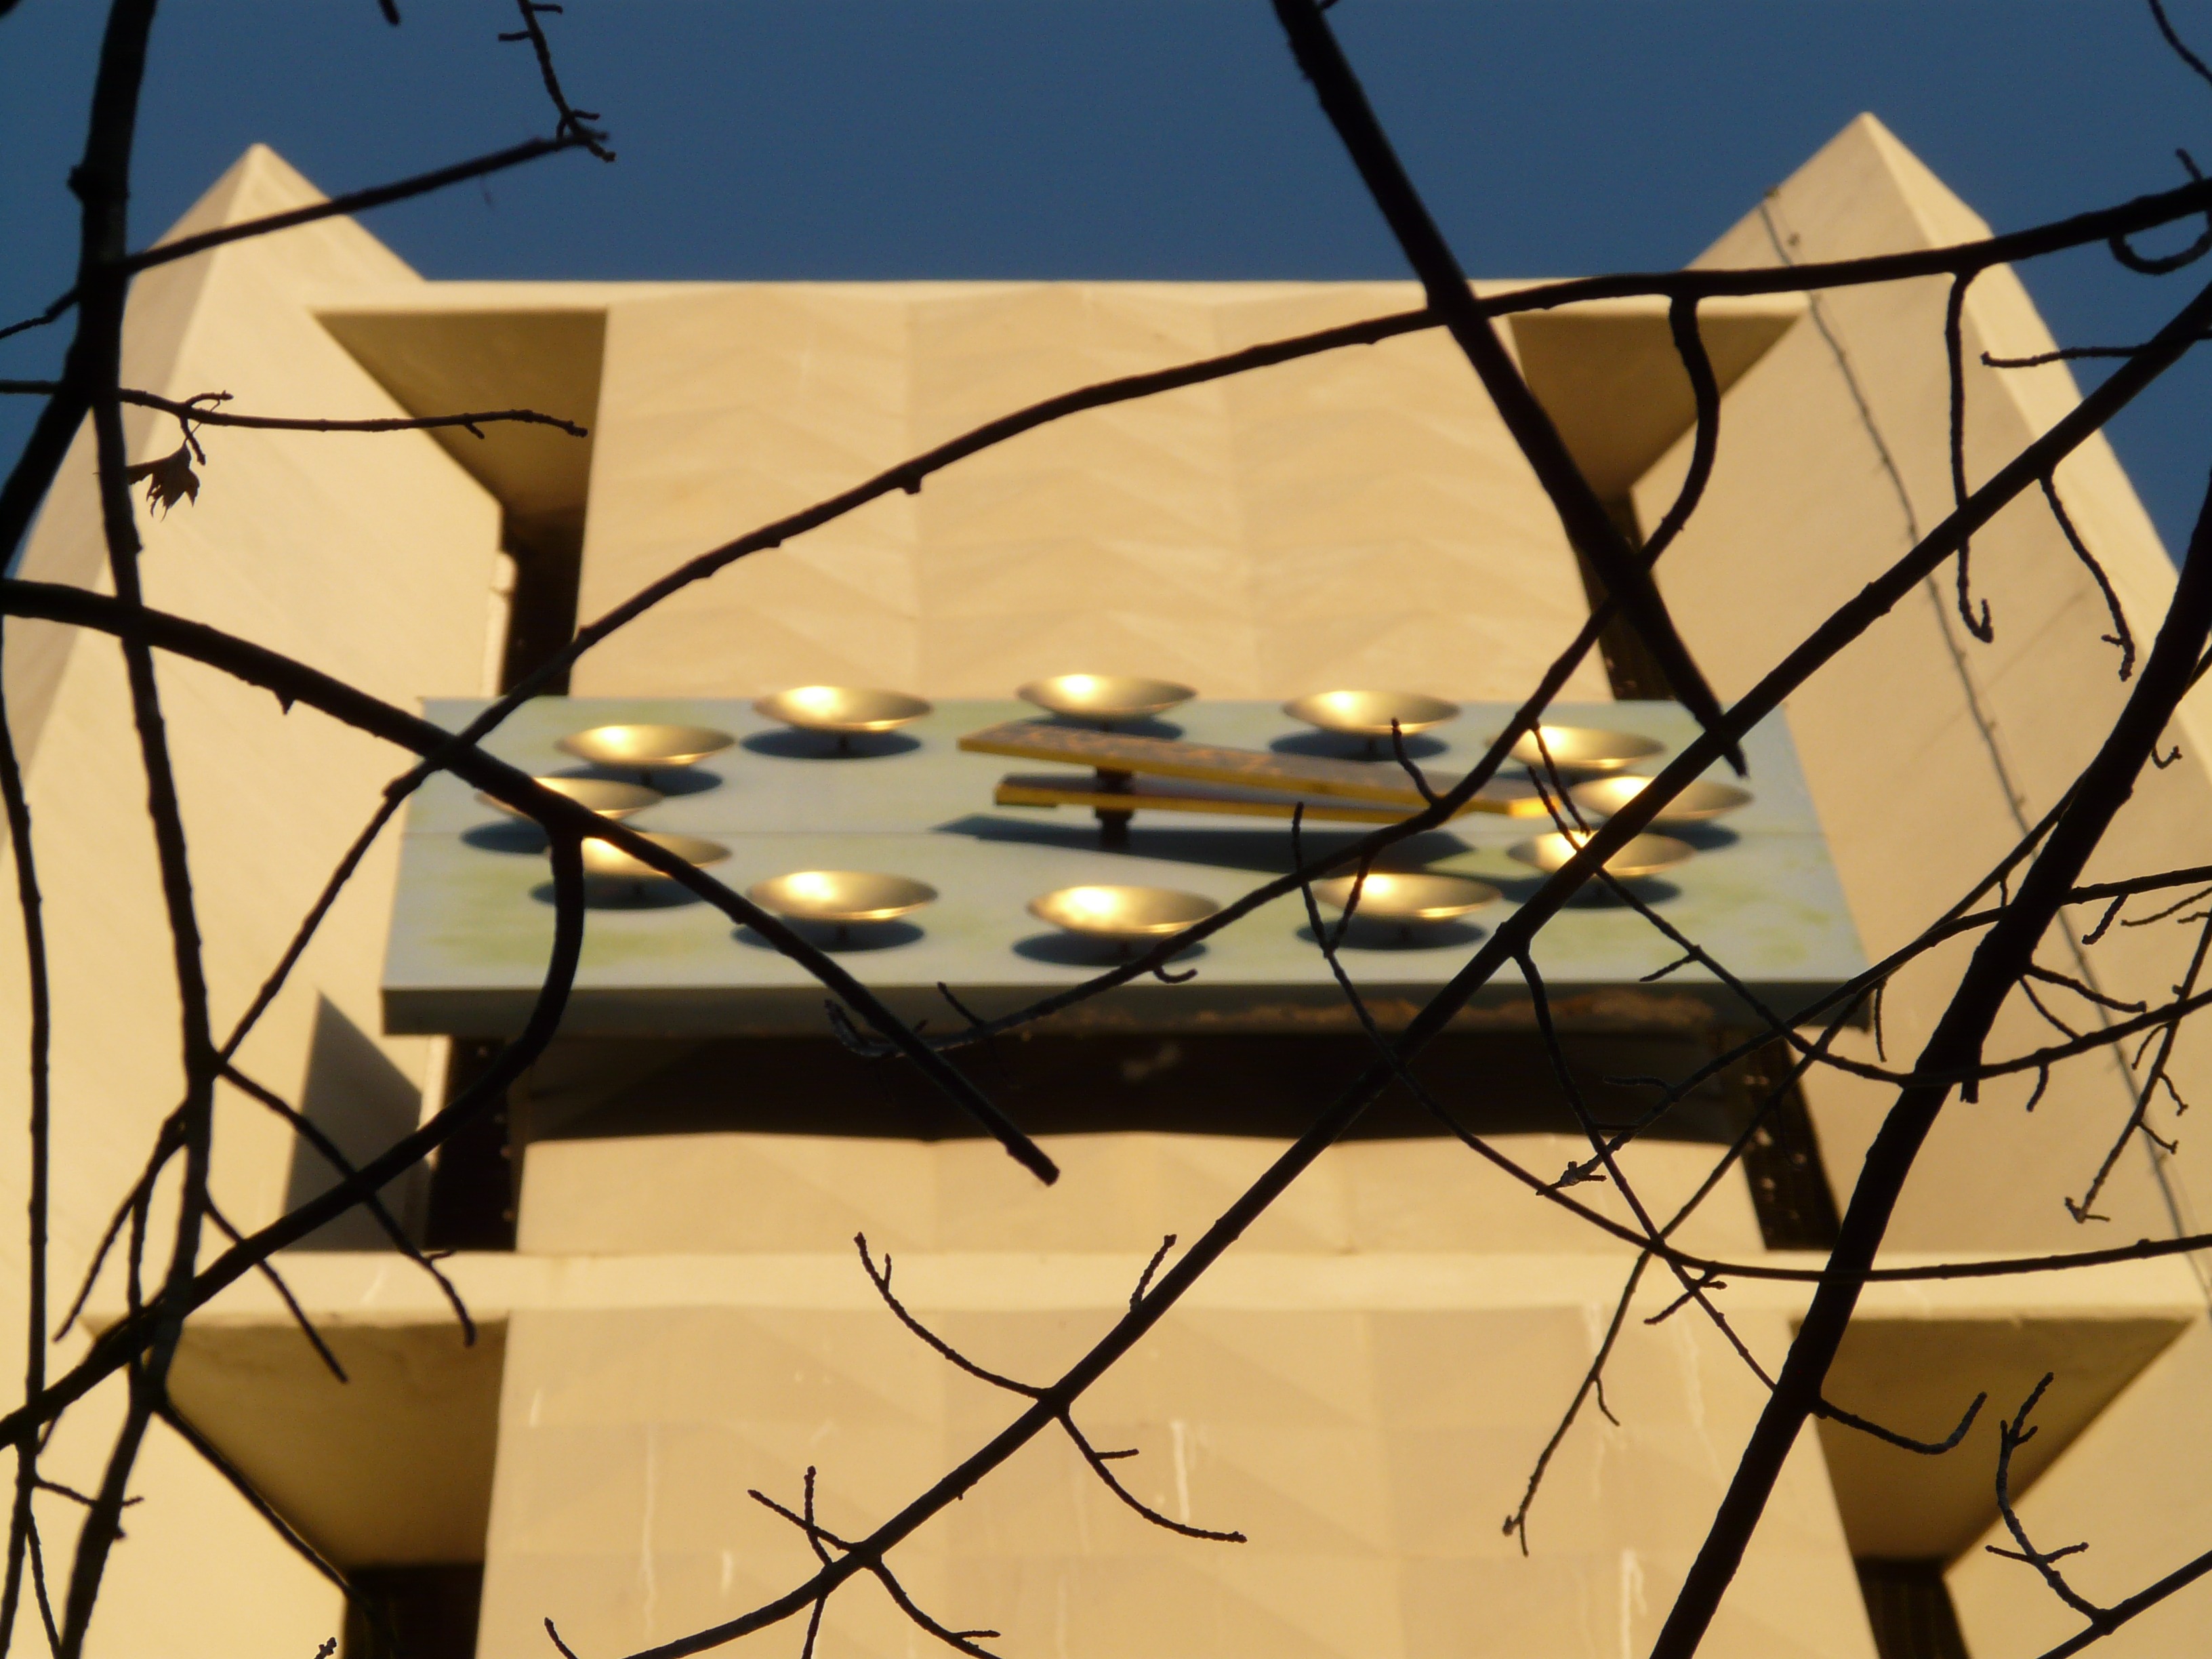
branch, light, fence, architecture, sunlight, leaf, clock, time, building, line, reflection, color, autumn, yellow, twig, steeple, shape, church clock, time indicating, time of